La Navarraise

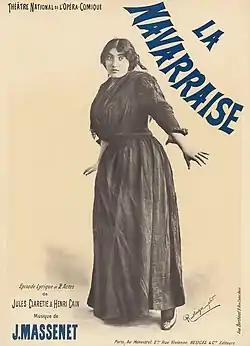
Poster showing Emma Calvé in the title role

La Navarraise ("The Woman of Navarre") is an opera in two acts by Jules Massenet to a French libretto by Jules Claretie and Henri Cain, based on Claretie's short story "La cigarette" (1890). It was first performed at Covent Garden in London on 20 June 1894, with Emma Calvé in the title role.